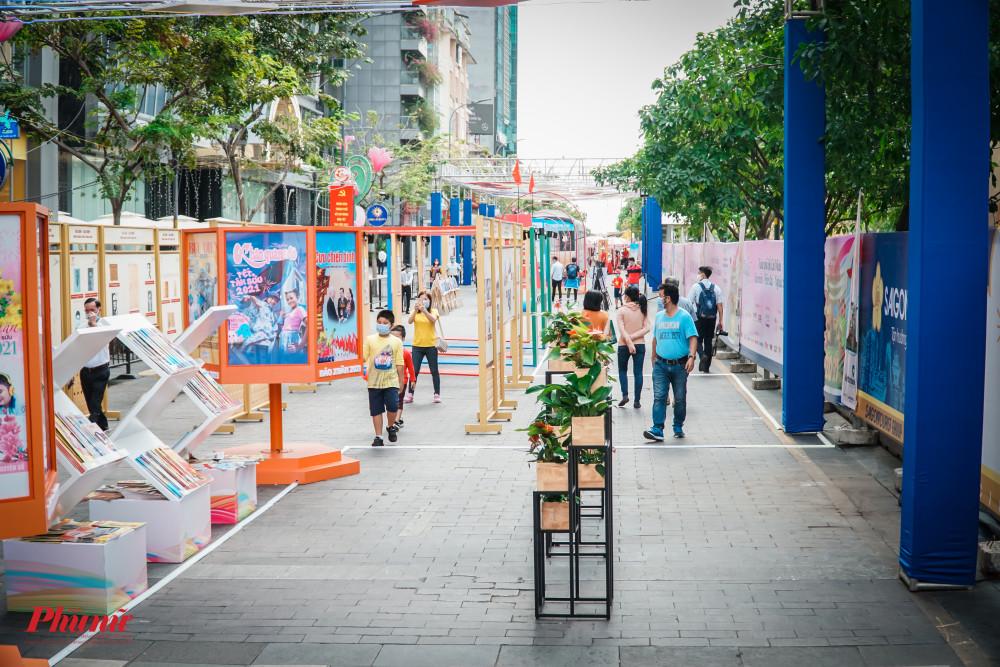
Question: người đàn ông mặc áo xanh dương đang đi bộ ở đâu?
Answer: đang đi bộ trên một con phố